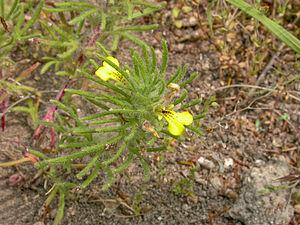
Ajuga chamaepitys - Bugle petit pin - Pelouse de Chézy-sur-Marne (Aisne) 29/05/2005